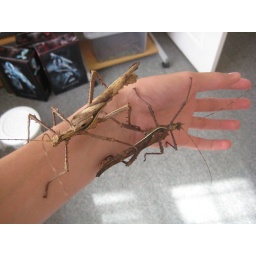
Heteropteryx dilatata, the large pale male is just over 10cm long, pretty big, the white stripe male is 8.5cm long.